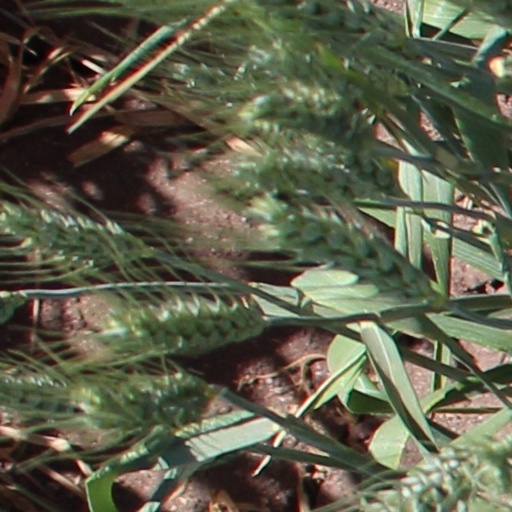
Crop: wheat